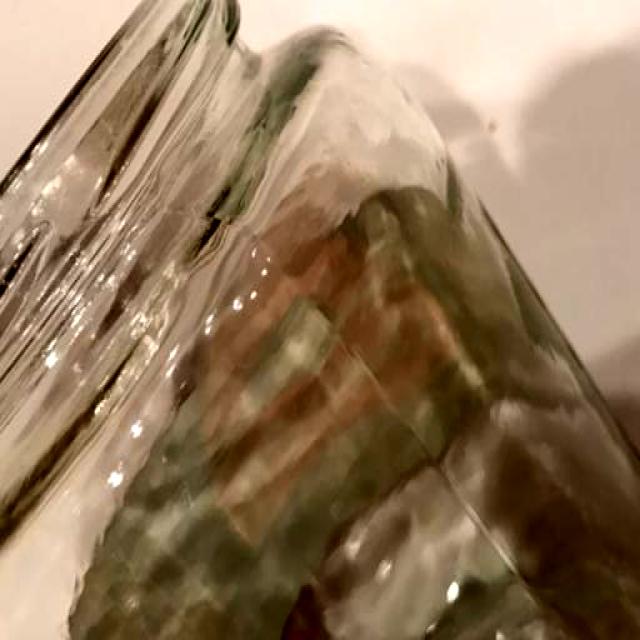
Label: Glass